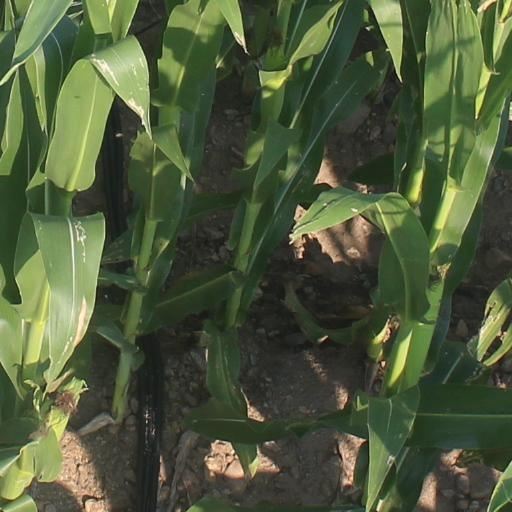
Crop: maize; corn